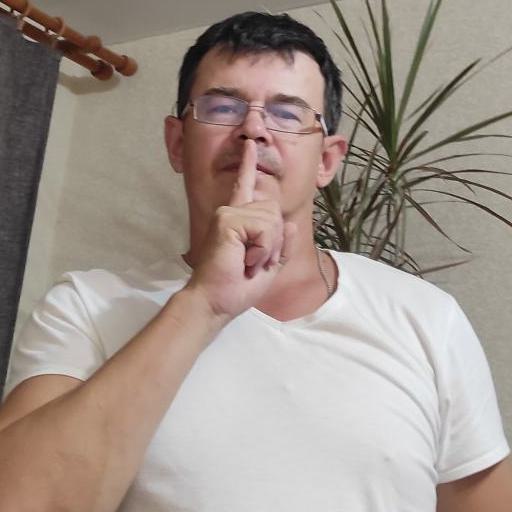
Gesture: mute